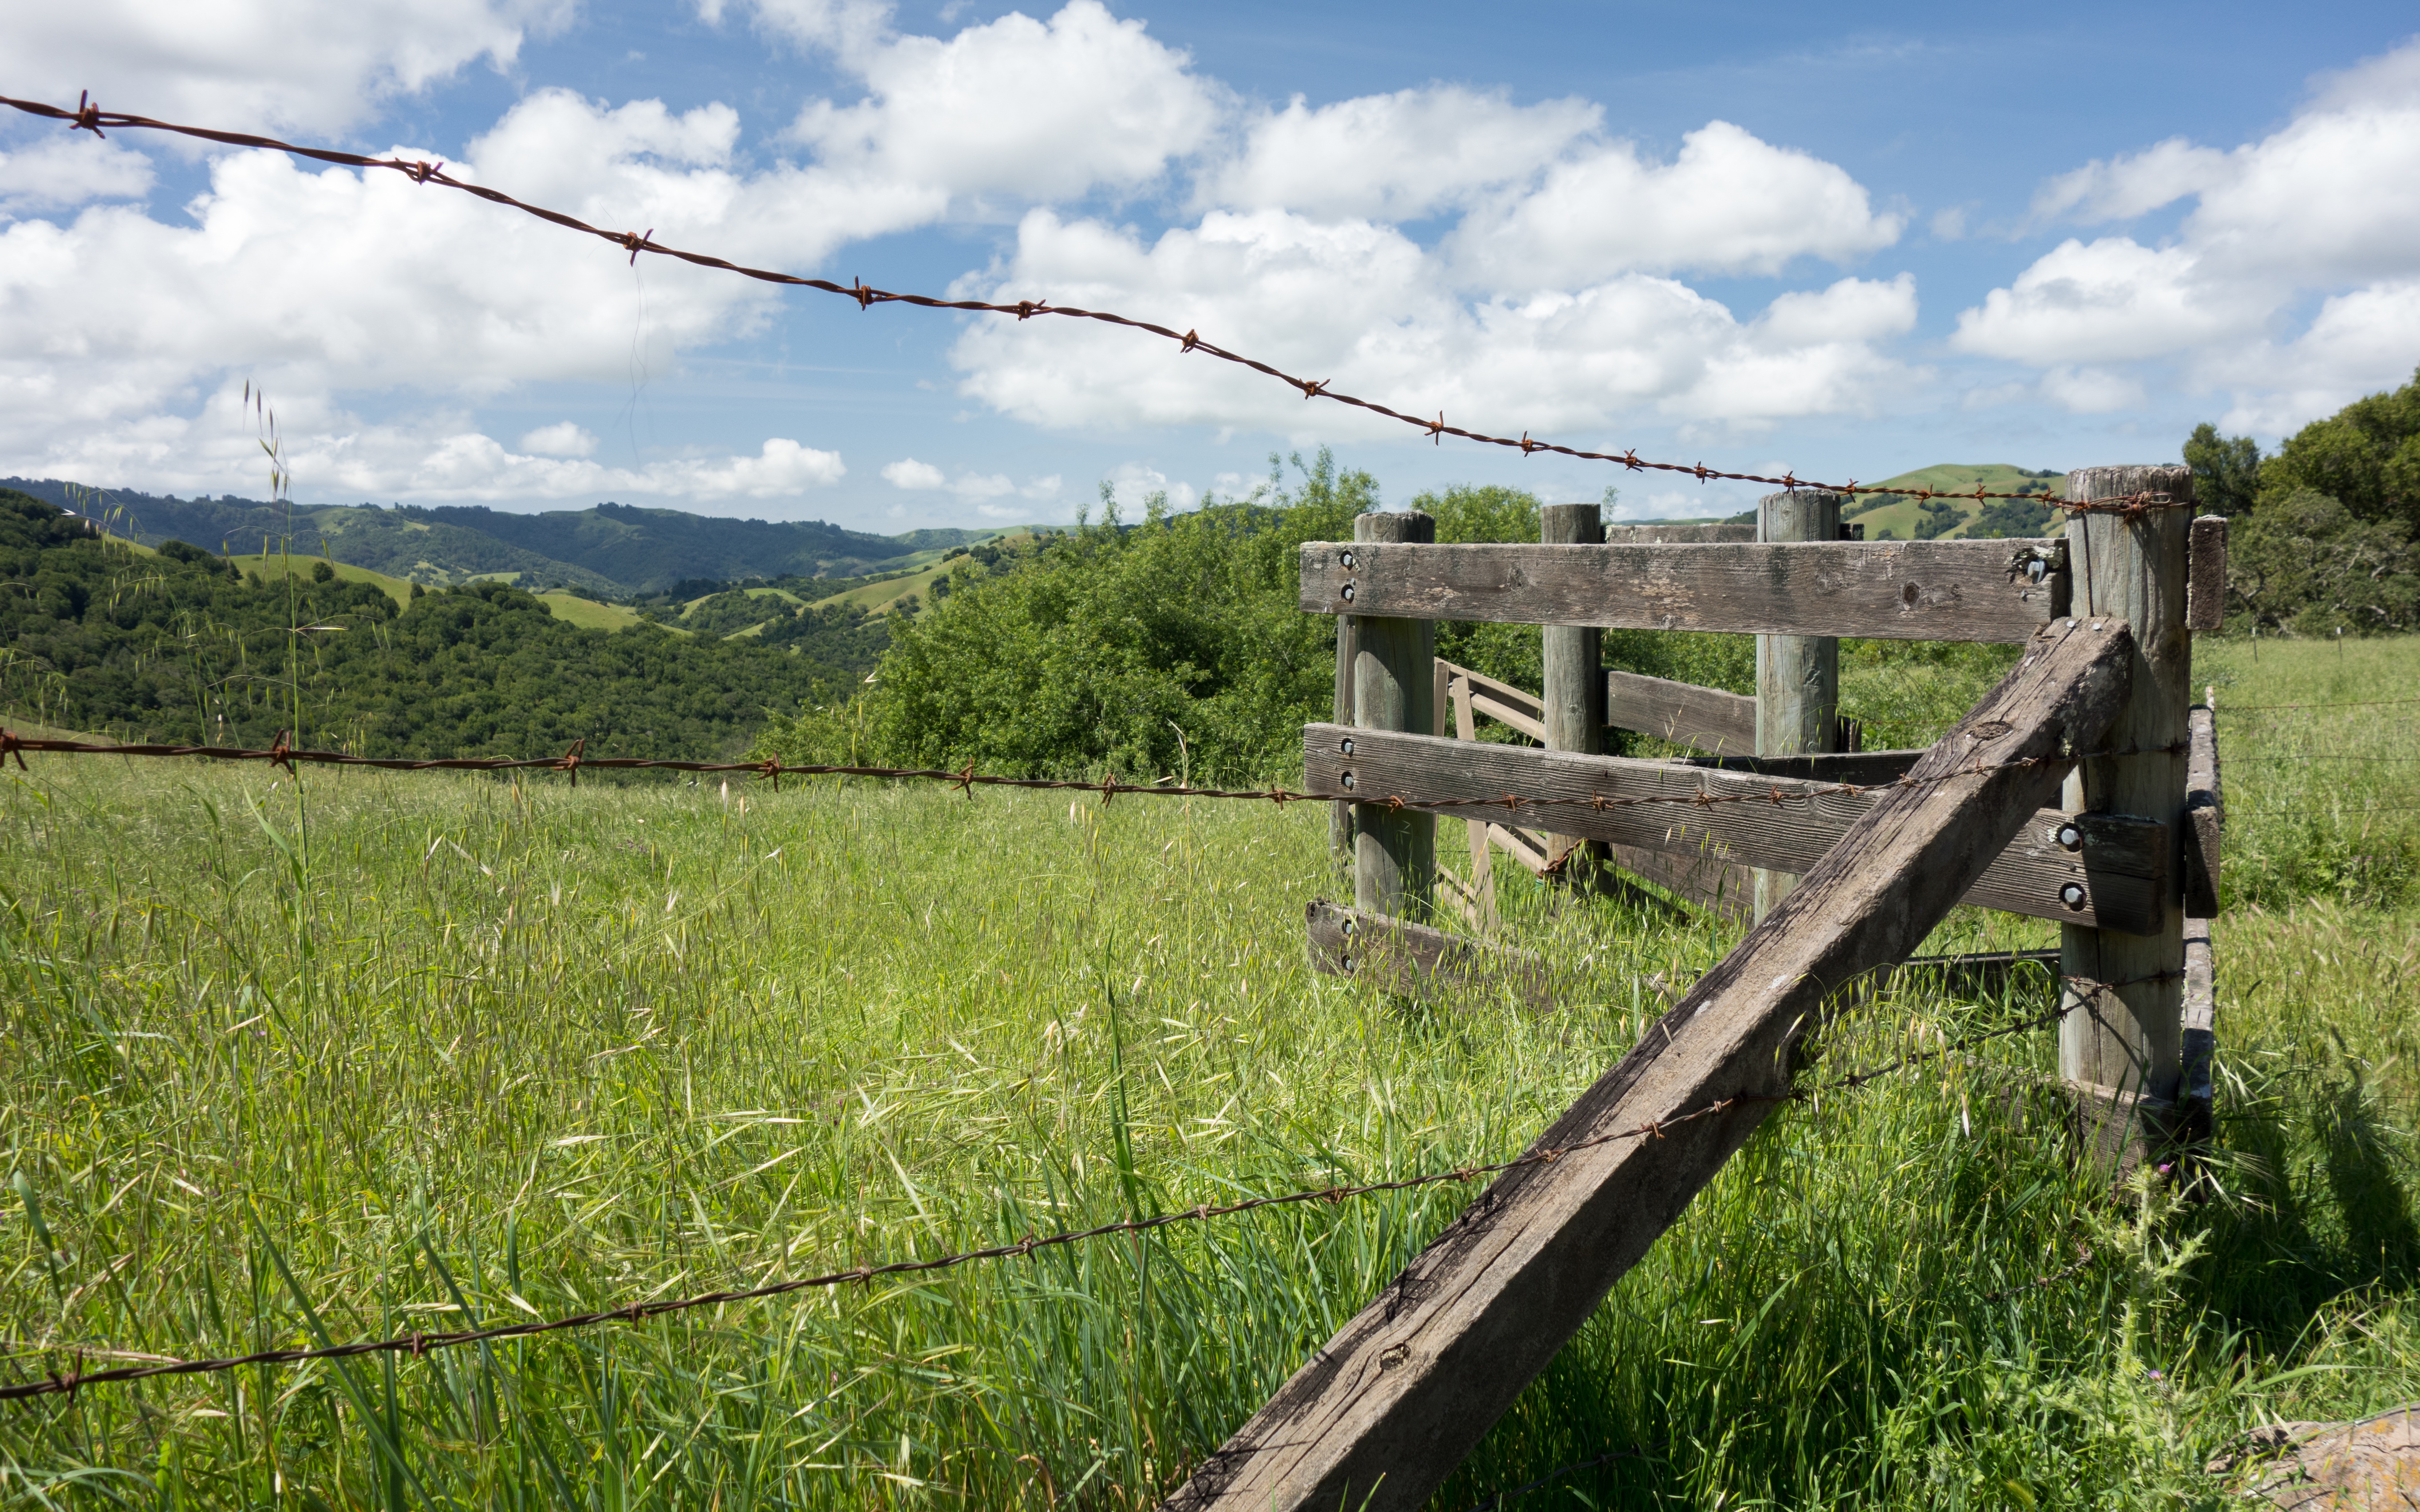
fence, track, bridge, meadow, suspension bridge, transport, agriculture, waterway, rural area